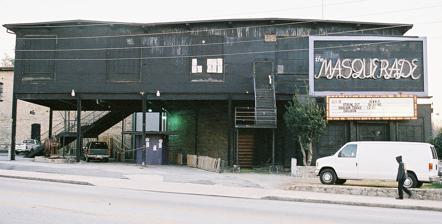
Building: DuPre Excelsior Mill
Country: United States of America
Year built: 1890
Former manufacturing facility in Atlanta DuPre Excelsior Mill The Masquerade, January 2006 Former names Du Pree Manufacturing Company Excelsior Factory,  Standard Excelsior Works Location 695 North Avenue Atlanta , Georgia 30318 Construction Built 1890 (or 1895 or 1905) A concert at The Masquerade when it was located at the DuPre Mill DuPree Mfrg. Co. Excelsior Factory on a 1911 Sanborn map Located at 695 North Avenue in Atlanta , the Dupre Excelsior Mill (the actual name as of 1911 was "Du Pree Manufacturing Company Excelsior Factory") may have been built as early as 1890 by DuPre (also spelled Du Pree) Manufacturing Company. However, the mill fails to appear on Atlanta city maps in 1892 and 1899, which both show the property as vacant. The first possible reference to the mill exists in the report of the death of Hubert Neal on July 17, 1899. According to the report, his accident occurred at the Atlanta Excelsior Works, which may or may not be the same facility since at the time there were three excelsior factories in Atlanta. The earliest concrete confirmation of the mill seems to be three lawsuits filed against Dupre in 1907 for accidents that occurred at the facility. The mill does appear on the Sanborn-Perris fire insurance map of 1911 (section 250). At that time, the only road connecting it was Angier Street. It was noted to have been heated by steam power, no lighting, and a private water supply from a well 10 feet in diameter and 40 feet deep. A watchman made hourly rounds to seven stations. The Post-depression era saw an expansion of the mill in the late 1930s and early 1940s. After World War II , the demand for excelsior was radically reduced. The introduction of foam rubber virtually eliminated the use of excelsior as stuffing material. Even so, the secondary packing material market continued for a short time. By the 1960s, the demand for excelsior was non-existent and the mill operated more as a storage facility than active production facility. By 1977, all the major mills in the Atlanta area had shut their doors. In 1977–1978, the mill was converted over to a pizzeria and barrio. With a Wurlitzer Organ as part of the setting, the Excelsior Mill featured everything from movies to bands to Shakespearian plays over its decade-long run; the pizza and barrio house survived until 1989. The Excelsior Mill, in its later years, is fondly remembered by blues fans as the residence of blues legend Willie "Piano Red" Perryman and an in-house pipe organ . In September 1989, it closed for a time and subsequently re-opened as The Masquerade , becoming a well-known nightclub and concert venue . After the owner sold the property for a mixed-use land development , now called North + Line , locals and preservationists obtained historic protection for the original buildings, which were to be included in the redevelopment as a restaurant . The Masquerade announced in late June 2016 that it would reopen in the Blandtown section of West Midtown at 1421 Fairmont Ave in late August, just a week after closing its historic mill location. However, this was thwarted by a lawsuit filed by a developer planning to build single-family homes across the street in the industrial area .  In mid-September, a deal was reached to temporarily house the club in Kenny's Alley, the bottom level of Underground Atlanta , starting in late October, though the first concert wasn't held there until late November, just two days before Thanksgiving . The last show at the mill was on the 19th of that month. On December 27, 2019, one wall of the building partially collapsed during construction. As of February 9, 2021, the collapsed wall was repaired and the new space almost ready for tenants. References